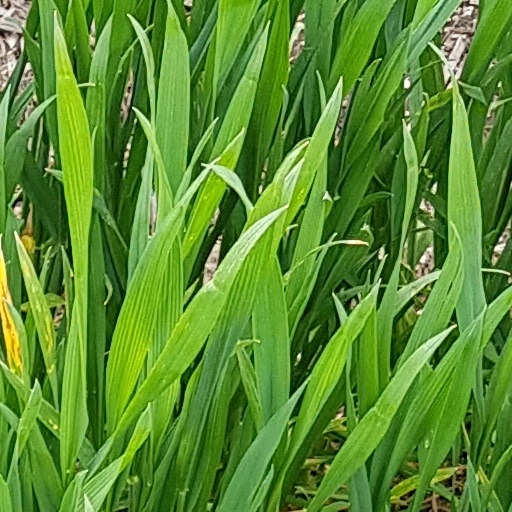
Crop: wheat